Shōkera

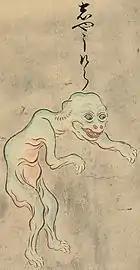
"Shōkera" from the "Hyakkai Zukan" by Sawaki Suushi

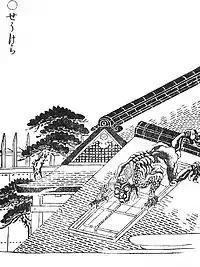
"Shōkera" from the "Gazu Hyakki Yagyō" by Toriyama Sekien

In the "Hyakkai Zukan", "Gazu Hyakki Yagyō" etc., they appear only in pictures with no explanatory text, so what kind of yōkai they are is a matter of speculation. In folk religion, there is a custom called the "shōkera" in the Kōshin-Machi where, due to a belief in an insect called Three Corpses inside the body that on the Kōshin night would rise to the skies and report that person's crimes to the Ten-Tei (heavenly god) resulting in the Ten-Tei taking that person's life, people would spend the night without sleeping so that the Three Corpses would not leave the body on Kōshin night. It is said that those who then proceed to quickly sleep during the day would receive some damage, and it is said that chanting "Is the shōkera still in the gut? At my lodging, will I not sleep? Will I sleep? If I don't sleep" (しょうけらはわたとてまたか我宿へねぬぞたかぞねたかぞねぬば, "shōkera wa wata tote mata ka waga yado e nenuzotaka zo netaka zo nenuba") would ward off this harm, so from this, it can be seen that the shōkera of Kōshin-Machi is a yōkai that causes harm to people.